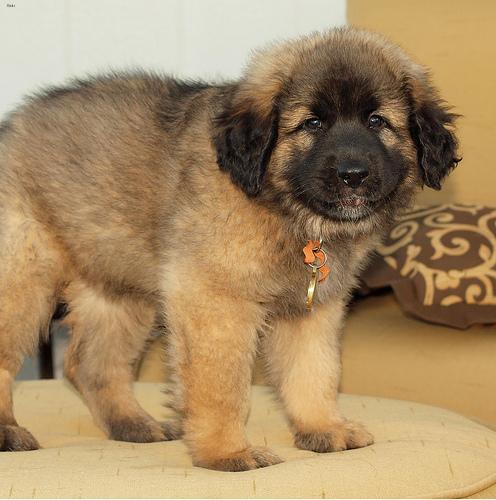
Breed: leonberger